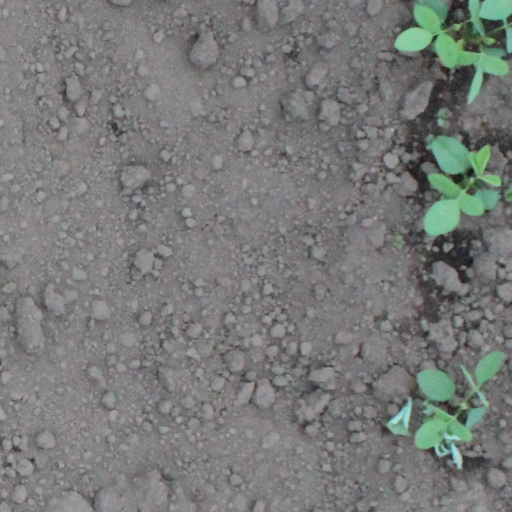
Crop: soybean